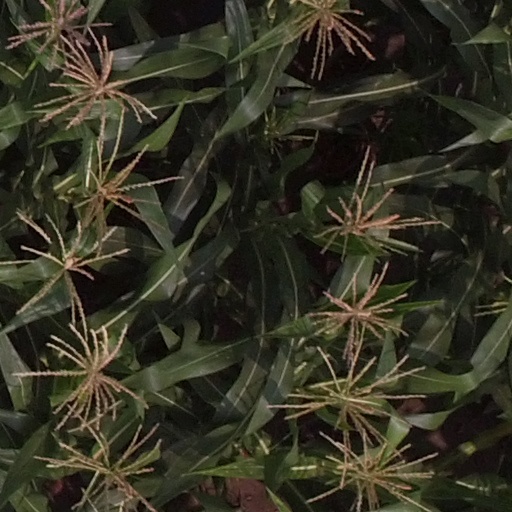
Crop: maize; corn